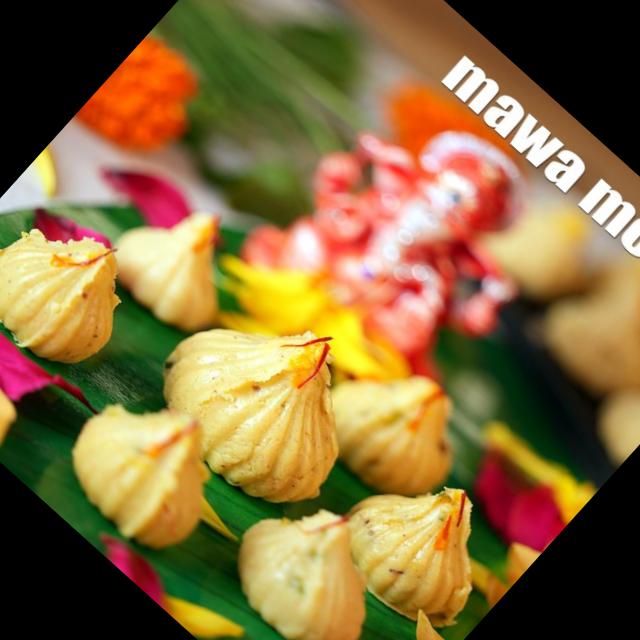
Dish: modak